Moon

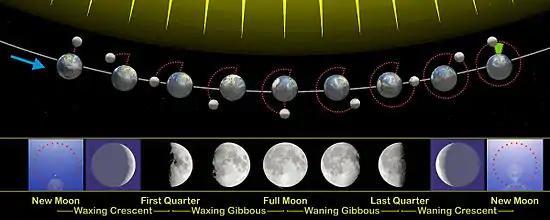
The monthly changes in the angle between the direction of sunlight and view from Earth, and the phases of the Moon that result, as viewed from the Northern Hemisphere. The Earth–Moon distance is not to scale.

The Moon rotates, as it orbits Earth, changing orientation toward the Sun, experiencing a lunar day. A lunar day is equal to one lunar month (one synodic orbit around Earth) due to it being tidally locked to Earth. Since the Moon is not tidally locked to the Sun, lunar daylight and night times both occur around the Moon. The changing position of the illumination of the Moon by the Sun during a lunar day is observable from Earth as the changing lunar phases, waxing crescent being the sunrise and the waning crescent the sunset phase of a day observed from afar.